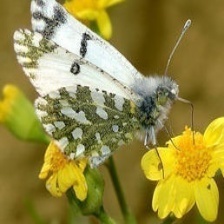
Species: EASTERN DAPPLE WHITE
Butterfly family (ImageNet category): cabbage_butterfly